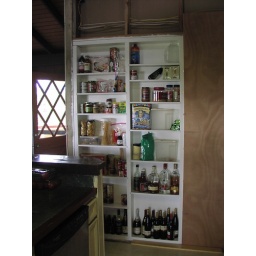
New pantry. Shojio doors hide it. Panel at left closed office silimar area that will be shelves in office.